Bothnia Line

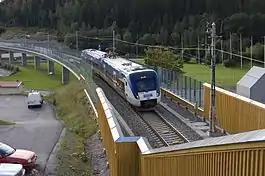
Bridge through Örnsköldsvik

The Bothnia Line is a high-speed railway line in northern Sweden. The long route, from Höga Kusten Airport, where it connects to the Ådalen Line, via Örnsköldsvik to Umeå, was opened in 2010 and trains are allowed to travel at speeds up to . Although, no train with a higher top speed than uses the railway as of 2023.